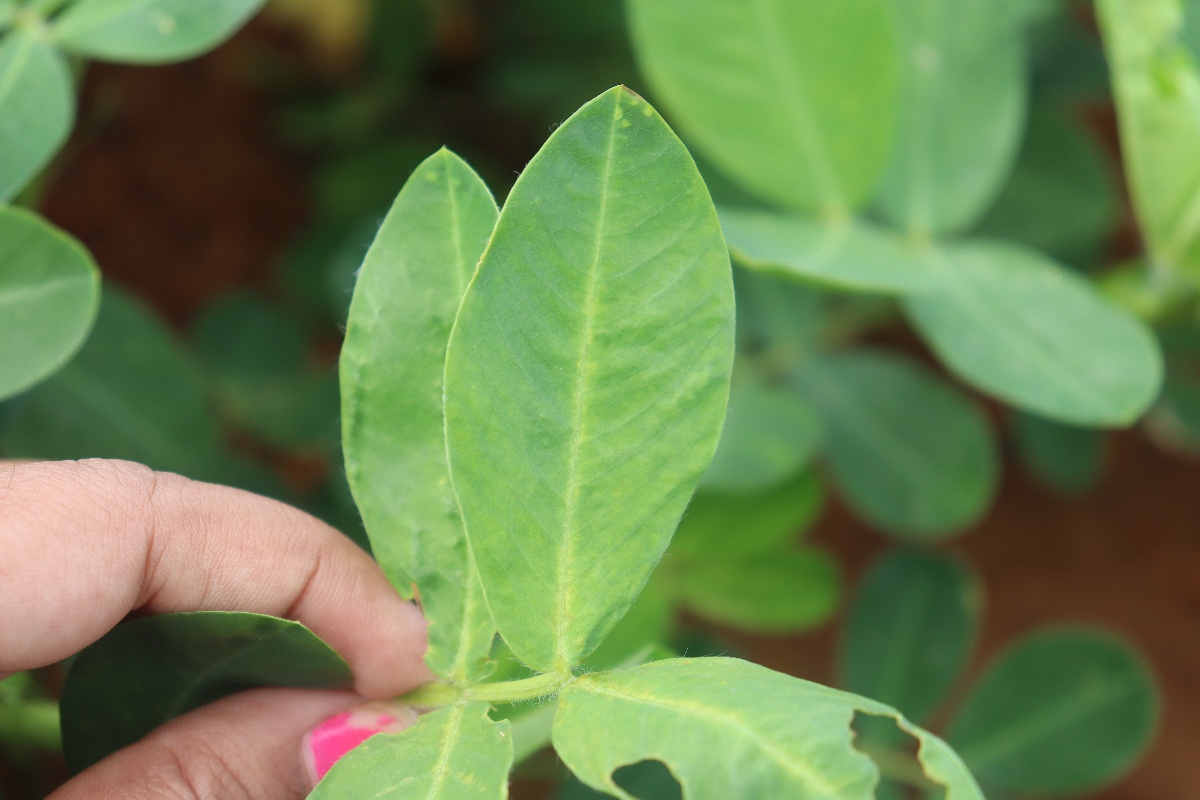
Label: healthy leaf